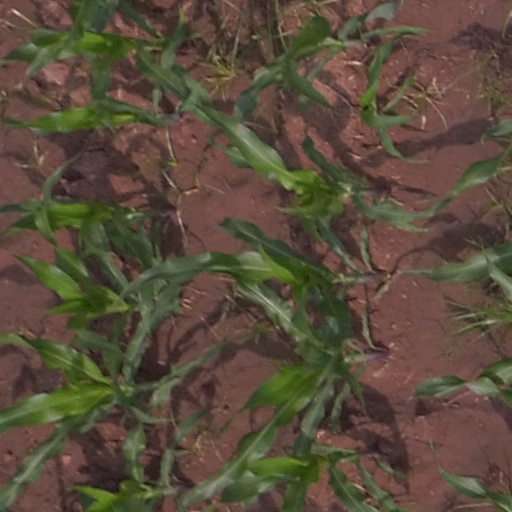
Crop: maize; corn